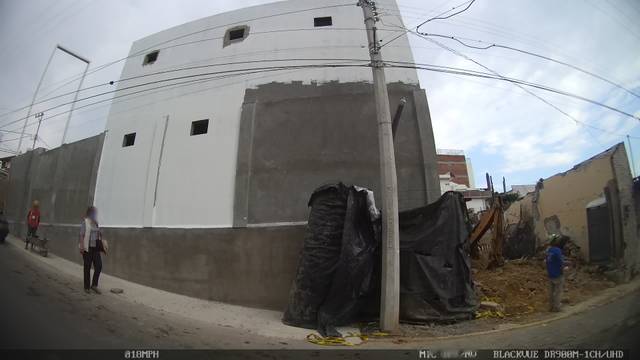
Region: Mexico
Coordinates: 18.936, -99.241